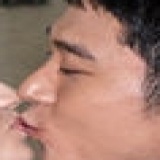
diễn viên Trương Đan Phong